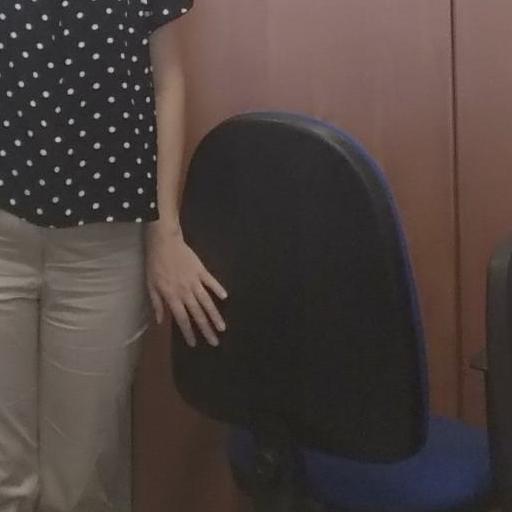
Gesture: no_gesture